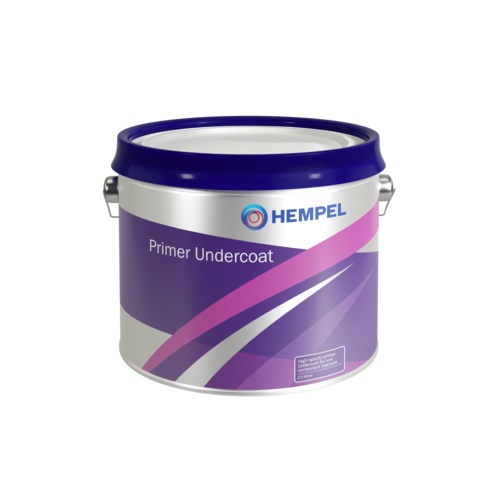
Hempel's Primer Undercoat White 2,5
Hempel''s Primer Undercoat Hempel''s Primer Undercoat ist Primer und Grundierung in einem, schnell trocknend und mit hoher Deckkraft. Bietet Haltbarkeit und Oberflächenbeständigkeit bei der Vorbereitung für das Überstreichen mit Deckanstrichen aus einer Komponente. Geeignet für GFK, Holz und Stahl. Für den Innen- und Außengebrauch oberhalb der Wasserlinie geeignet. Temp Handtrocken 20°C 3h 10°C 6h Verdünner/Werkzeugreiniger 08111
Brand: Hempel
Category: Hardware > Building Consumables > Painting Consumables > Primers